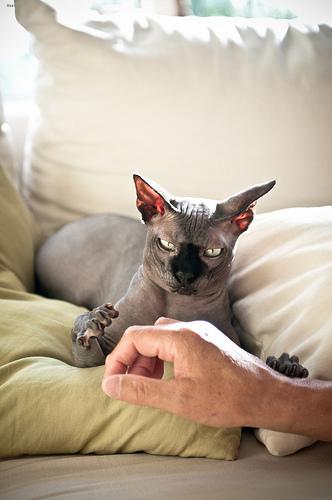
Breed: Sphynx